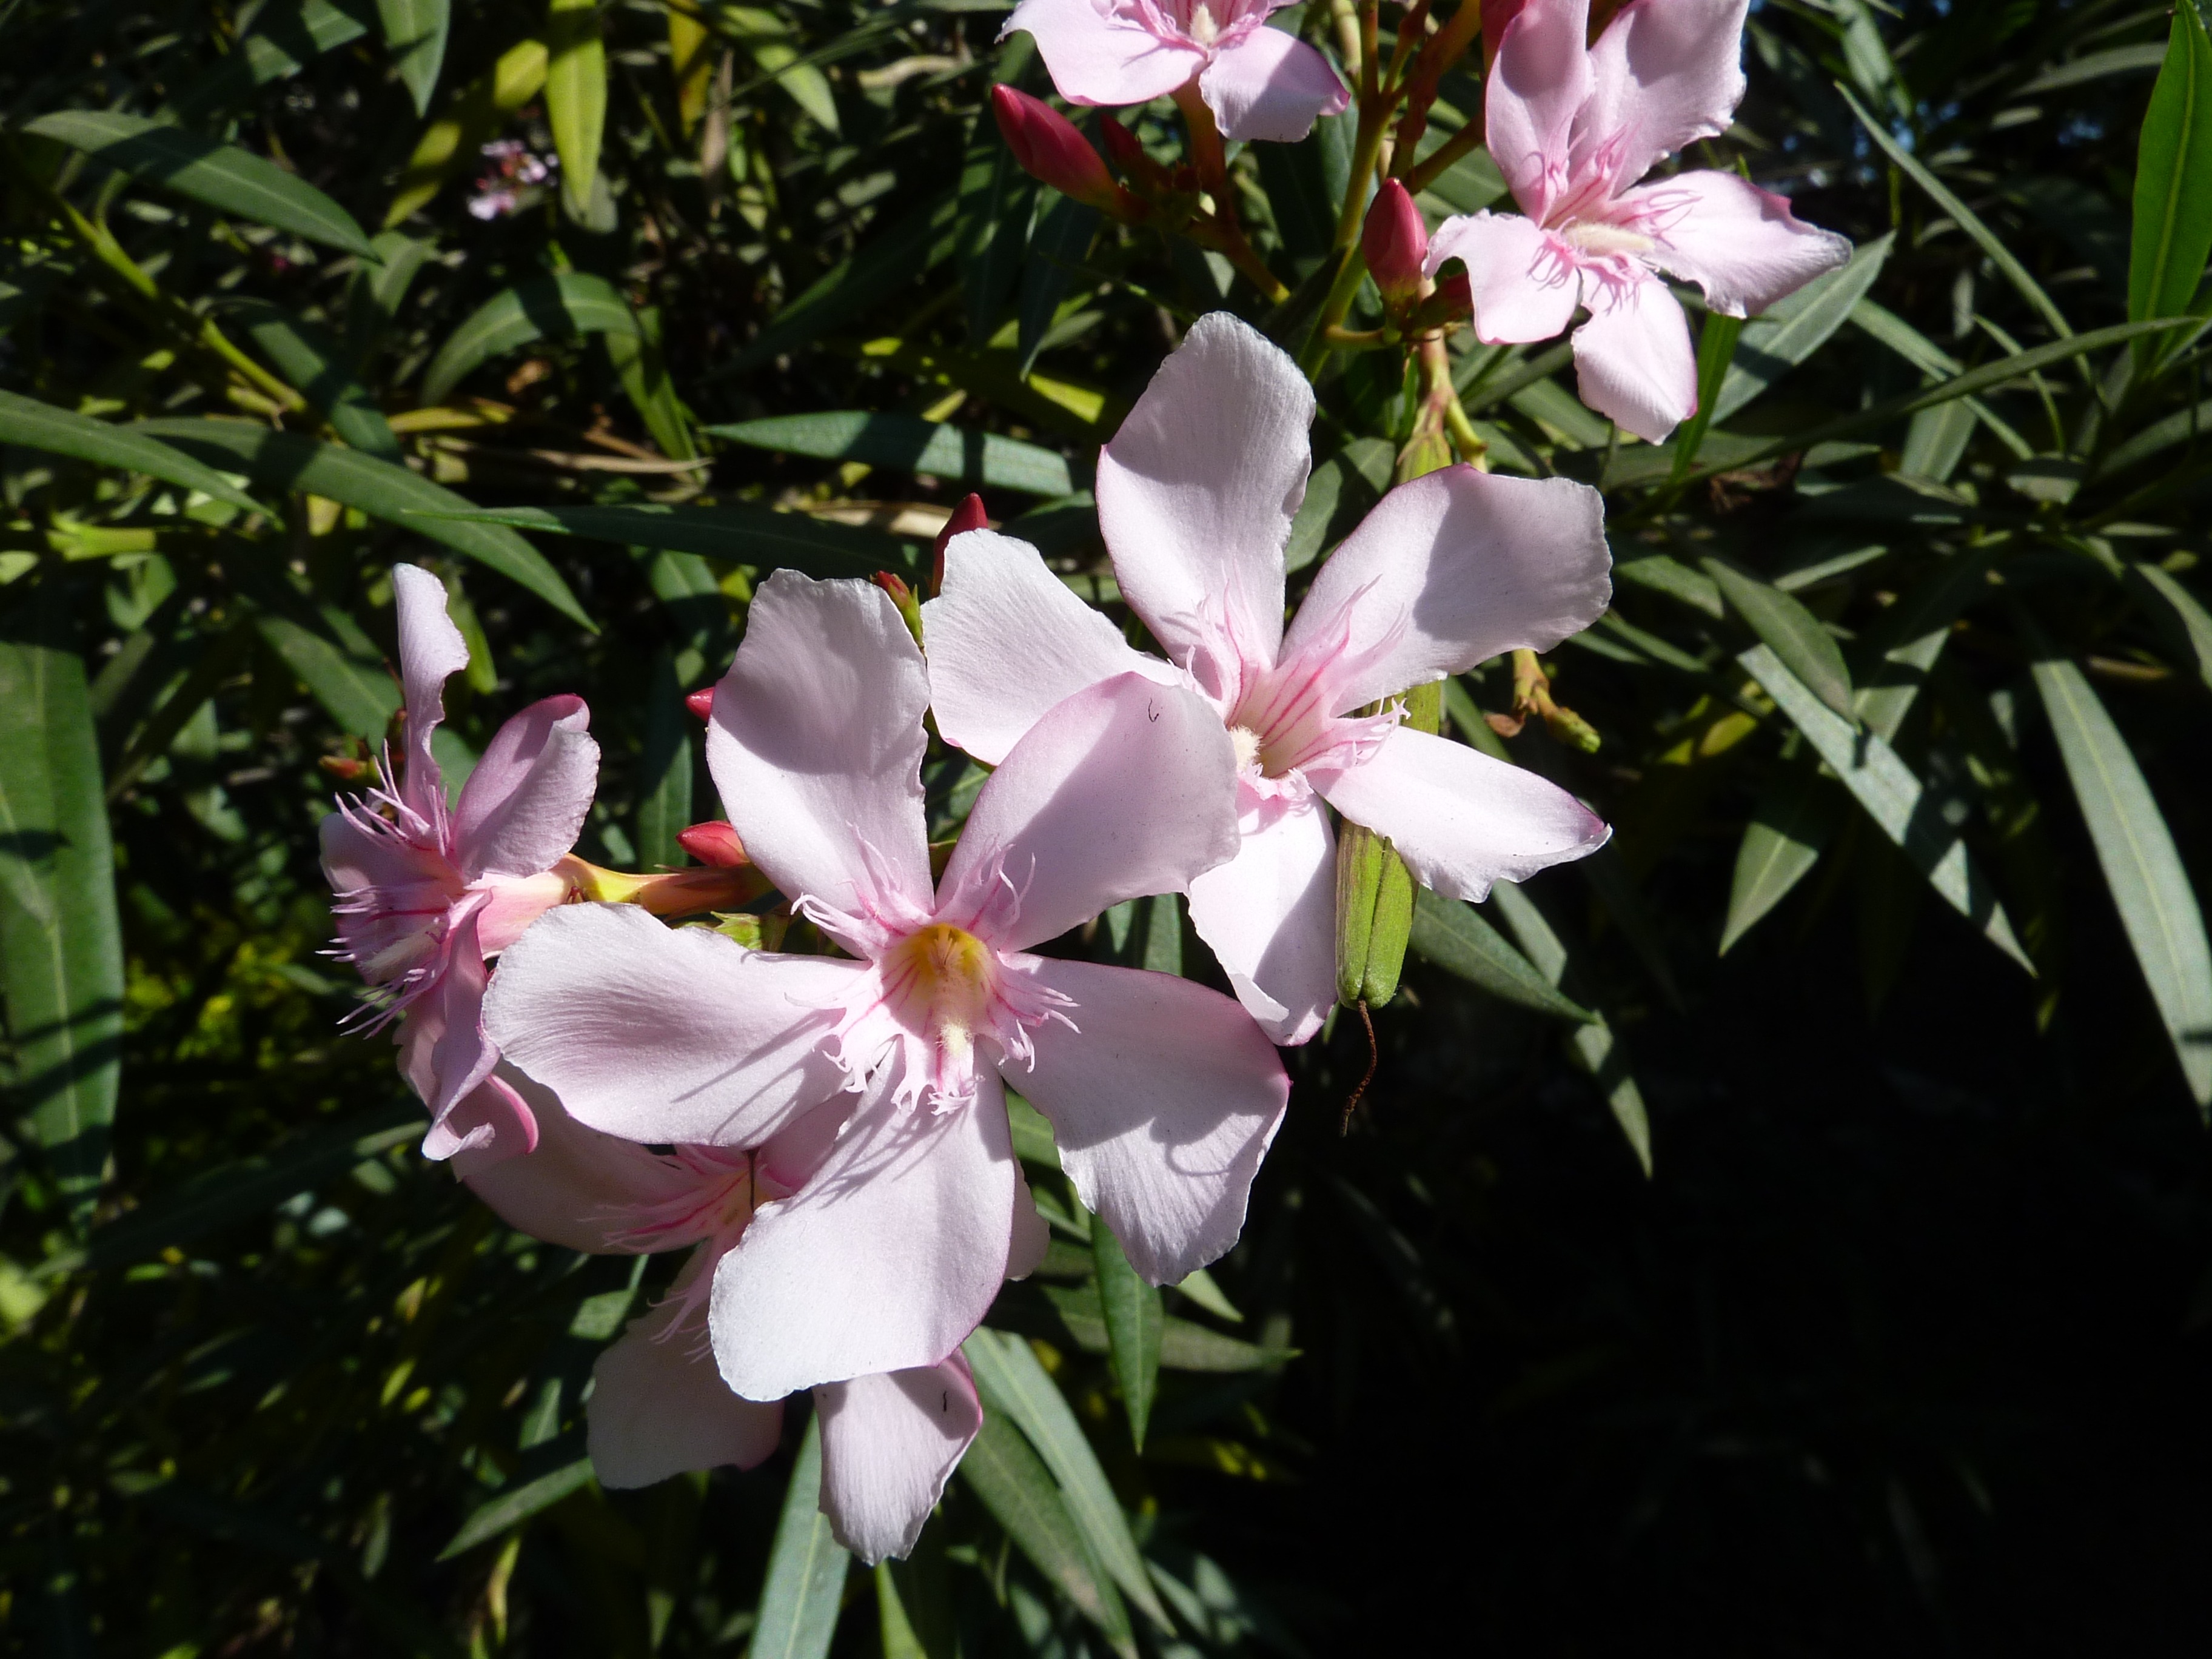
blossom, plant, stem, leaf, flower, petal, bloom, floral, environment, herb, natural, botany, agriculture, flora, botanical, plants, wildflower, flowers, flower bed, outdoors, vegetation, petals, shrub, wildflowers, horticulture, organic, flowering plant, land plant